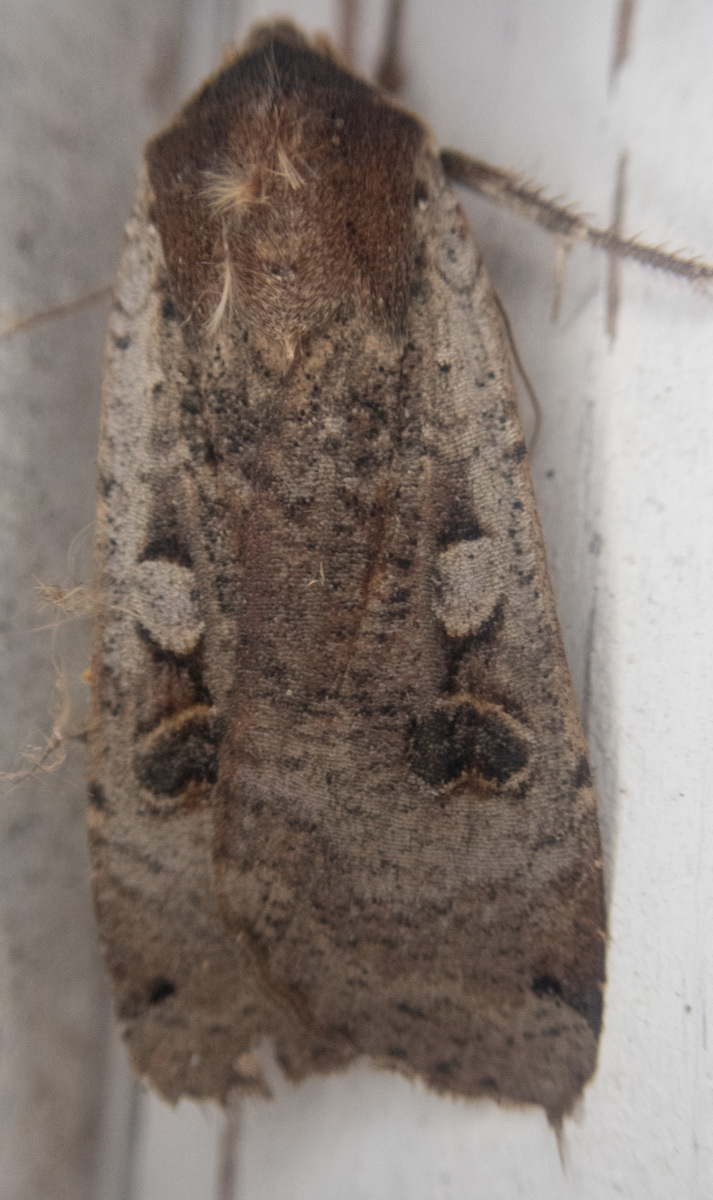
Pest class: cutworms